Carter Country

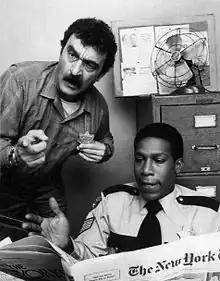
Victor French and Kene Holliday.

Carter Country is an American sitcom that aired on ABC from September 15, 1977 to August 23, 1979. It starred Victor French and Kene Holliday. A young Melanie Griffith appeared in two episodes.